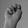
ASL letter: N